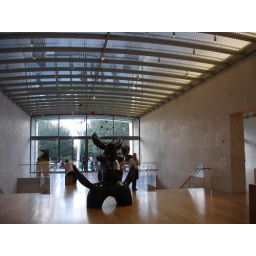
Galleries are enclosed with a vaulted glass roof atop narrow steel ribs, held by thin, stainless steel rods.